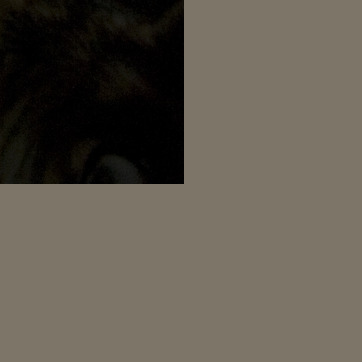
Material: other